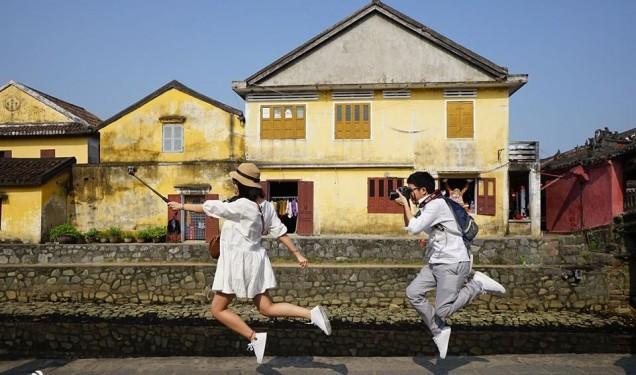
bạn nam cầm máy ảnh để chụp hình cho bạn nữ